Angelou Ezeilo

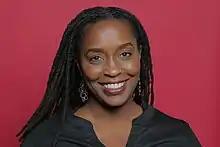

Angelou Ezeilo is an American social entrepreneur and environmental activist. She is the founder of Greening Youth Foundation, a nonprofit that connects underrepresented youth to the outdoors and conservation careers. She received an Ashoka Fellowship in 2016.